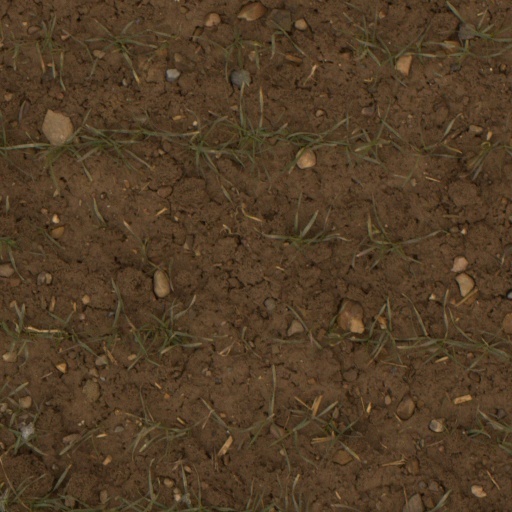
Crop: wheat